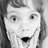
Emotion: surprise